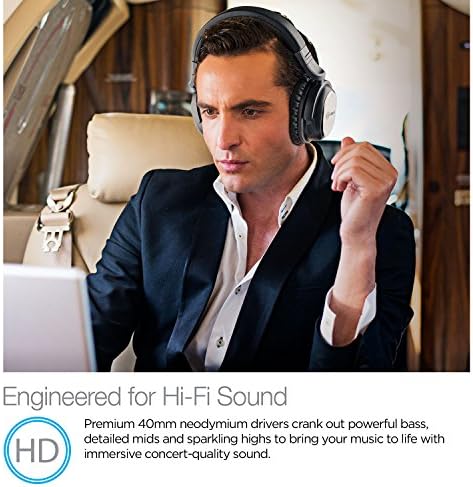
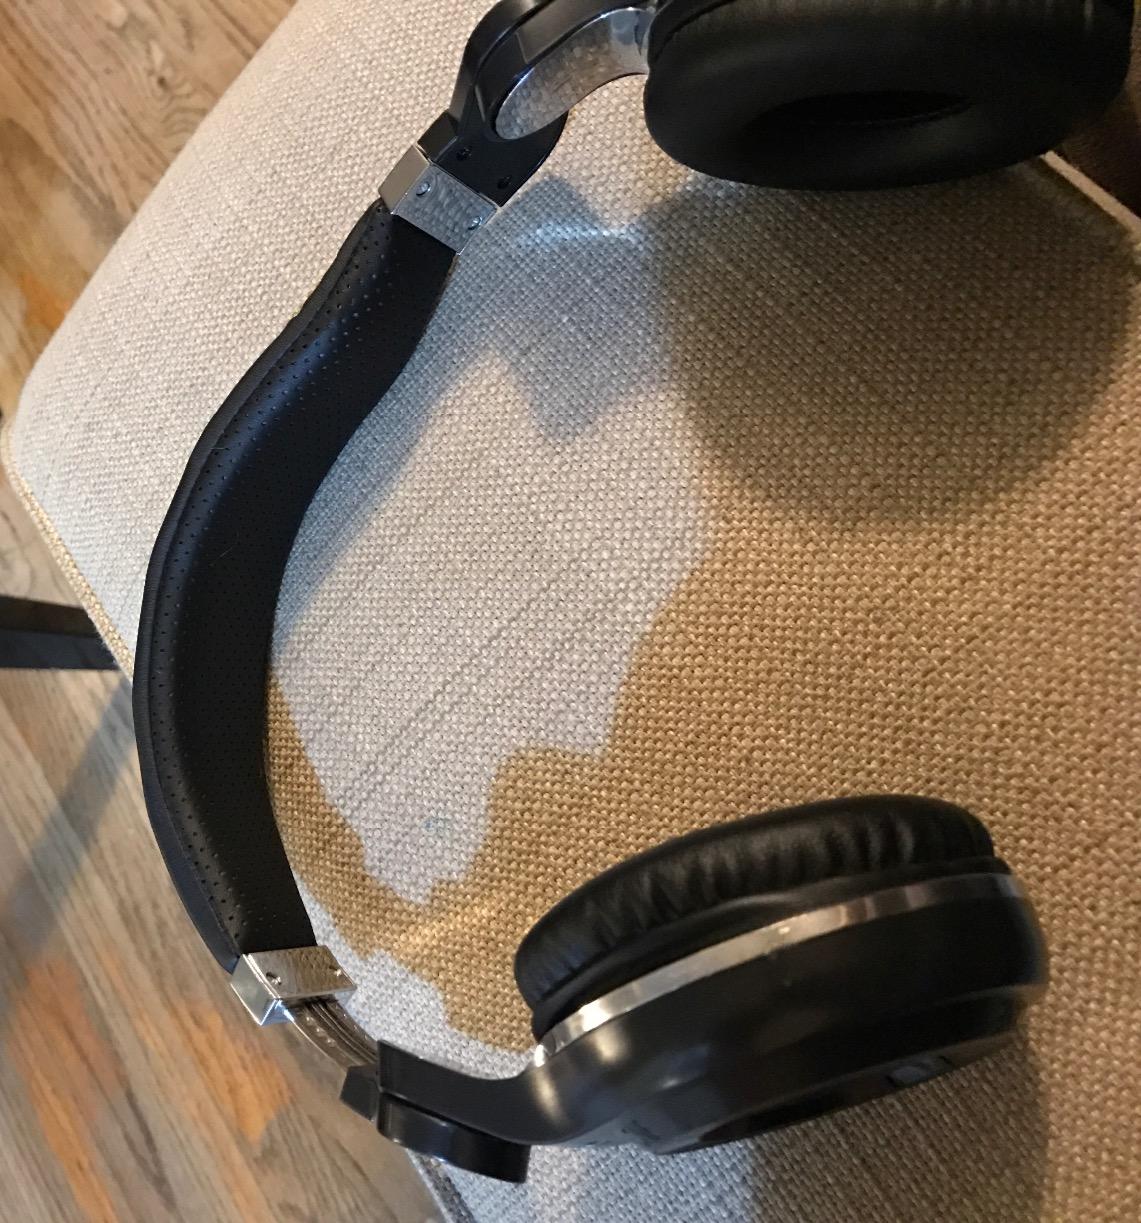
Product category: headphones
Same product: no